Compagnie Nationale Excelsior

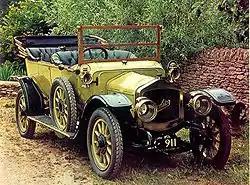
Excelsior (1911)

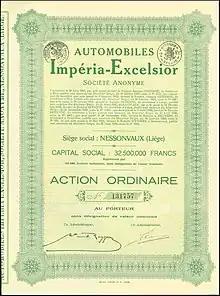
Share of the Automobiles Impéria-Excelsior SA, issued 21. June 1928

Compagnie Nationale Excelsior, more simply known as Excelsior, was a Belgian car manufacturer established by Arthus de Coninck in Brussels in 1903. The company first started to manufacture cars in 1904.